Sawadani Station

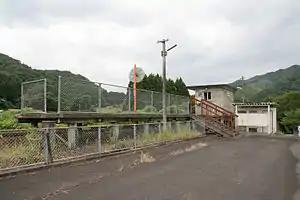
Sawadani Station in July 2008

was a railway station in Misato, Ōchi District, Shimane Prefecture, Japan, operated by West Japan Railway Company (JR West).